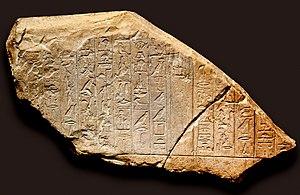
Néferkaouhor Khoui-ouy-Hepou est un ancien souverain égyptien du début de la Première Période intermédiaire et placé par la plupart des égyptologues comme membre de la VIIIᵉ dynastie. En tant que tel, le siège du pouvoir de Néferkaouhor était Memphis et il ne détenait probablement pas le pouvoir sur toute l'Égypte. Avec Qakarê Ibi, il est le roi le mieux attesté de cette période du fait que huit décrets en état fragmentaire datant de son règne ont été trouvés à Coptos.